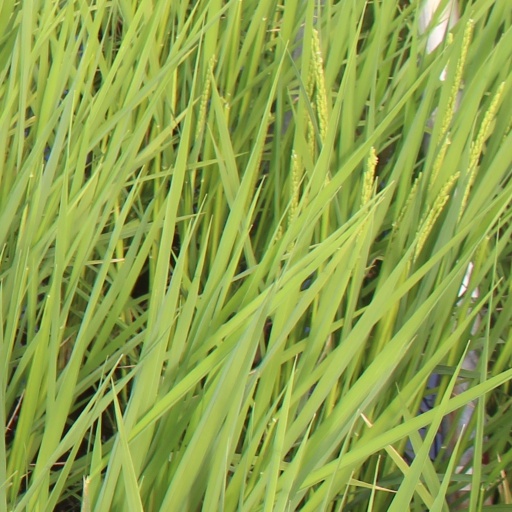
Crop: rice